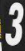
Number: 3